Sky position (RA, Dec in degrees): 201.106, 2.759
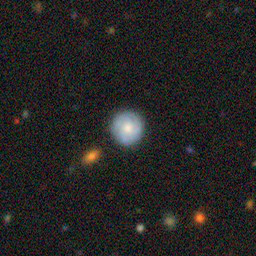
Galaxy morphology: Round Smooth Galaxies